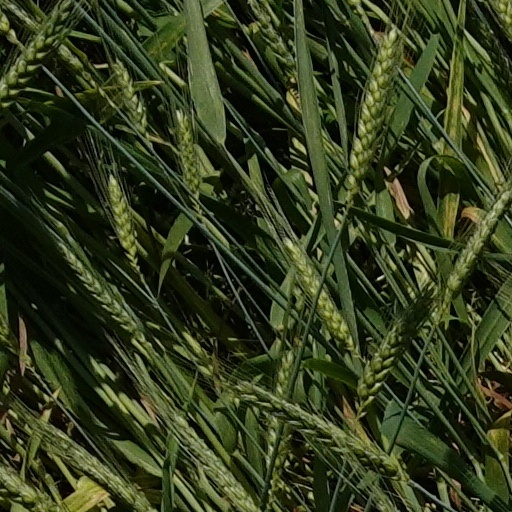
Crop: wheat